Petr Ivanovich Godunov

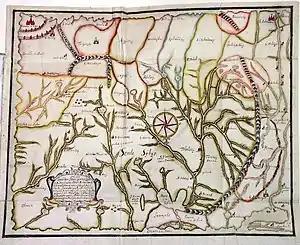
Copy of the Godunov map by Claes Johansson Prytz

Pyotr Ivanovich Godunov (Russian: Петр Иванович Годунов) (? - 1670) was the Governor-General of Western Siberia as the Voevoda in Tobolsk from 1667 until his death in 1670, before which he had been a steward (стольник) in the tsar’s court.